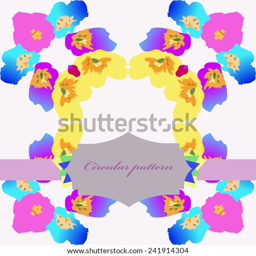
transparent circular pattern of colored flowers , label , text on a white background .